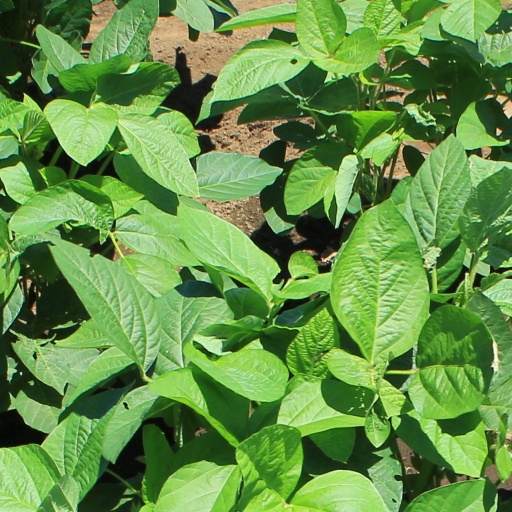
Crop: soybean